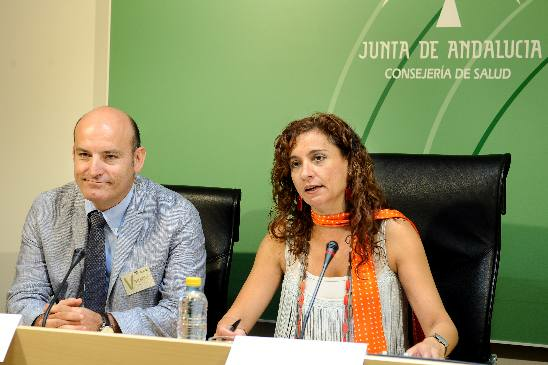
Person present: Yes